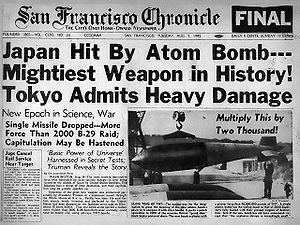
San Francisco Chronicle
Forsiden af San Francisco Chronicle den 7. august 1945 efter atombomben over Hiroshima.
San Francisco Chronicle er en amerikansk avis, der udgives fra San Francisco. Avisen dækker primært San Fransisco Bay Area, men distribueres i hele det nordlige og centrale Californien. Med et oplag på 312.118 på hverdage og 354.742 på søndage er Chronicle den største avis i Nordcalifornien. Den udgives i broadsheetformat.